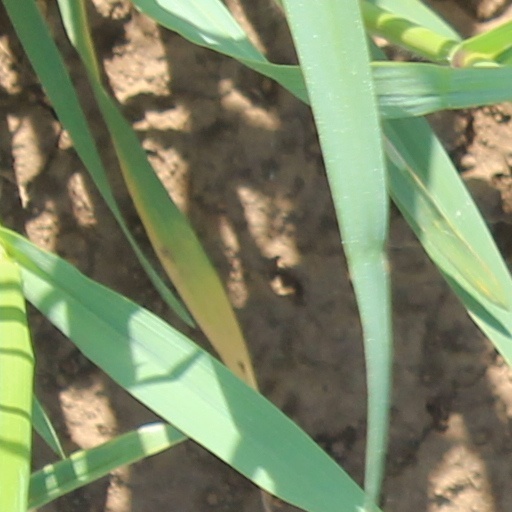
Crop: wheat